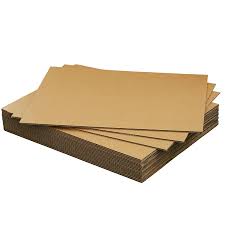
Waste category: cardboard